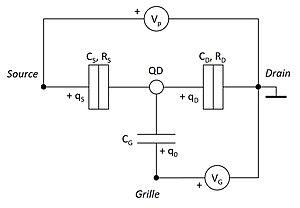
circuit set
Le transistor à un électron est un dispositif électronique basé sur l’effet de blocage de Coulomb. Dans un tel composant, les électrons traversent par effet tunnel une jonction source/drain, via une boîte quantique. Le potentiel électrique du quantum dot peut être contrôlé par une troisième électrode, ou grille, à laquelle il est lié par un couplage capacitif. La boîte quantique est placée entre deux jonctions tunnel, chacune étant modélisée par une capacitance et une résistance parallèles.